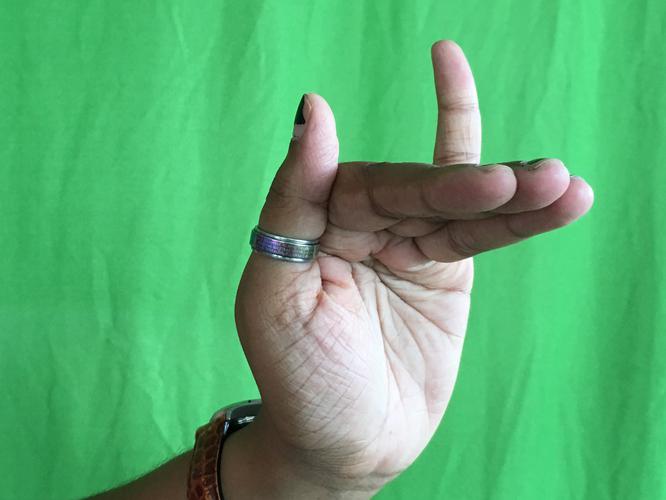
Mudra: Mrigasirsha
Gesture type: single_hand